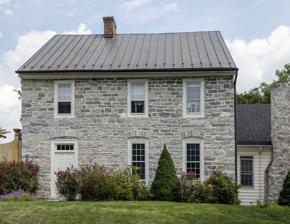
Building: Rockland Farm (Hagerstown, Maryland)
Country: United States of America
Year built: 1773
Historic house in Maryland, United States United States historic place Rockland Farm U.S. National Register of Historic Places Show map of Maryland Show map of the United States Location 728 Antietam Dr., Hagerstown, Maryland Coordinates 39°39′20.81″N 77°41′19.81″W / 39.6557806°N 77.6888361°W / 39.6557806; -77.6888361 Area less than one acre Built 1773 ( 1773 ) NRHP reference No. 78001483 Added to NRHP July 21, 1978 Rockland Farm , also known as Funk Farm or Davis House, is a historic home located at Hagerstown , Washington County, Maryland , United States . It is a two-story, three-bay stone dwelling with white trim built in 1773.  Also on the property is a log outbuilding and a 1 + 1 ⁄ 2 -story stone tenant house built over a spring. It was listed on the National Register of Historic Places in 1978. References